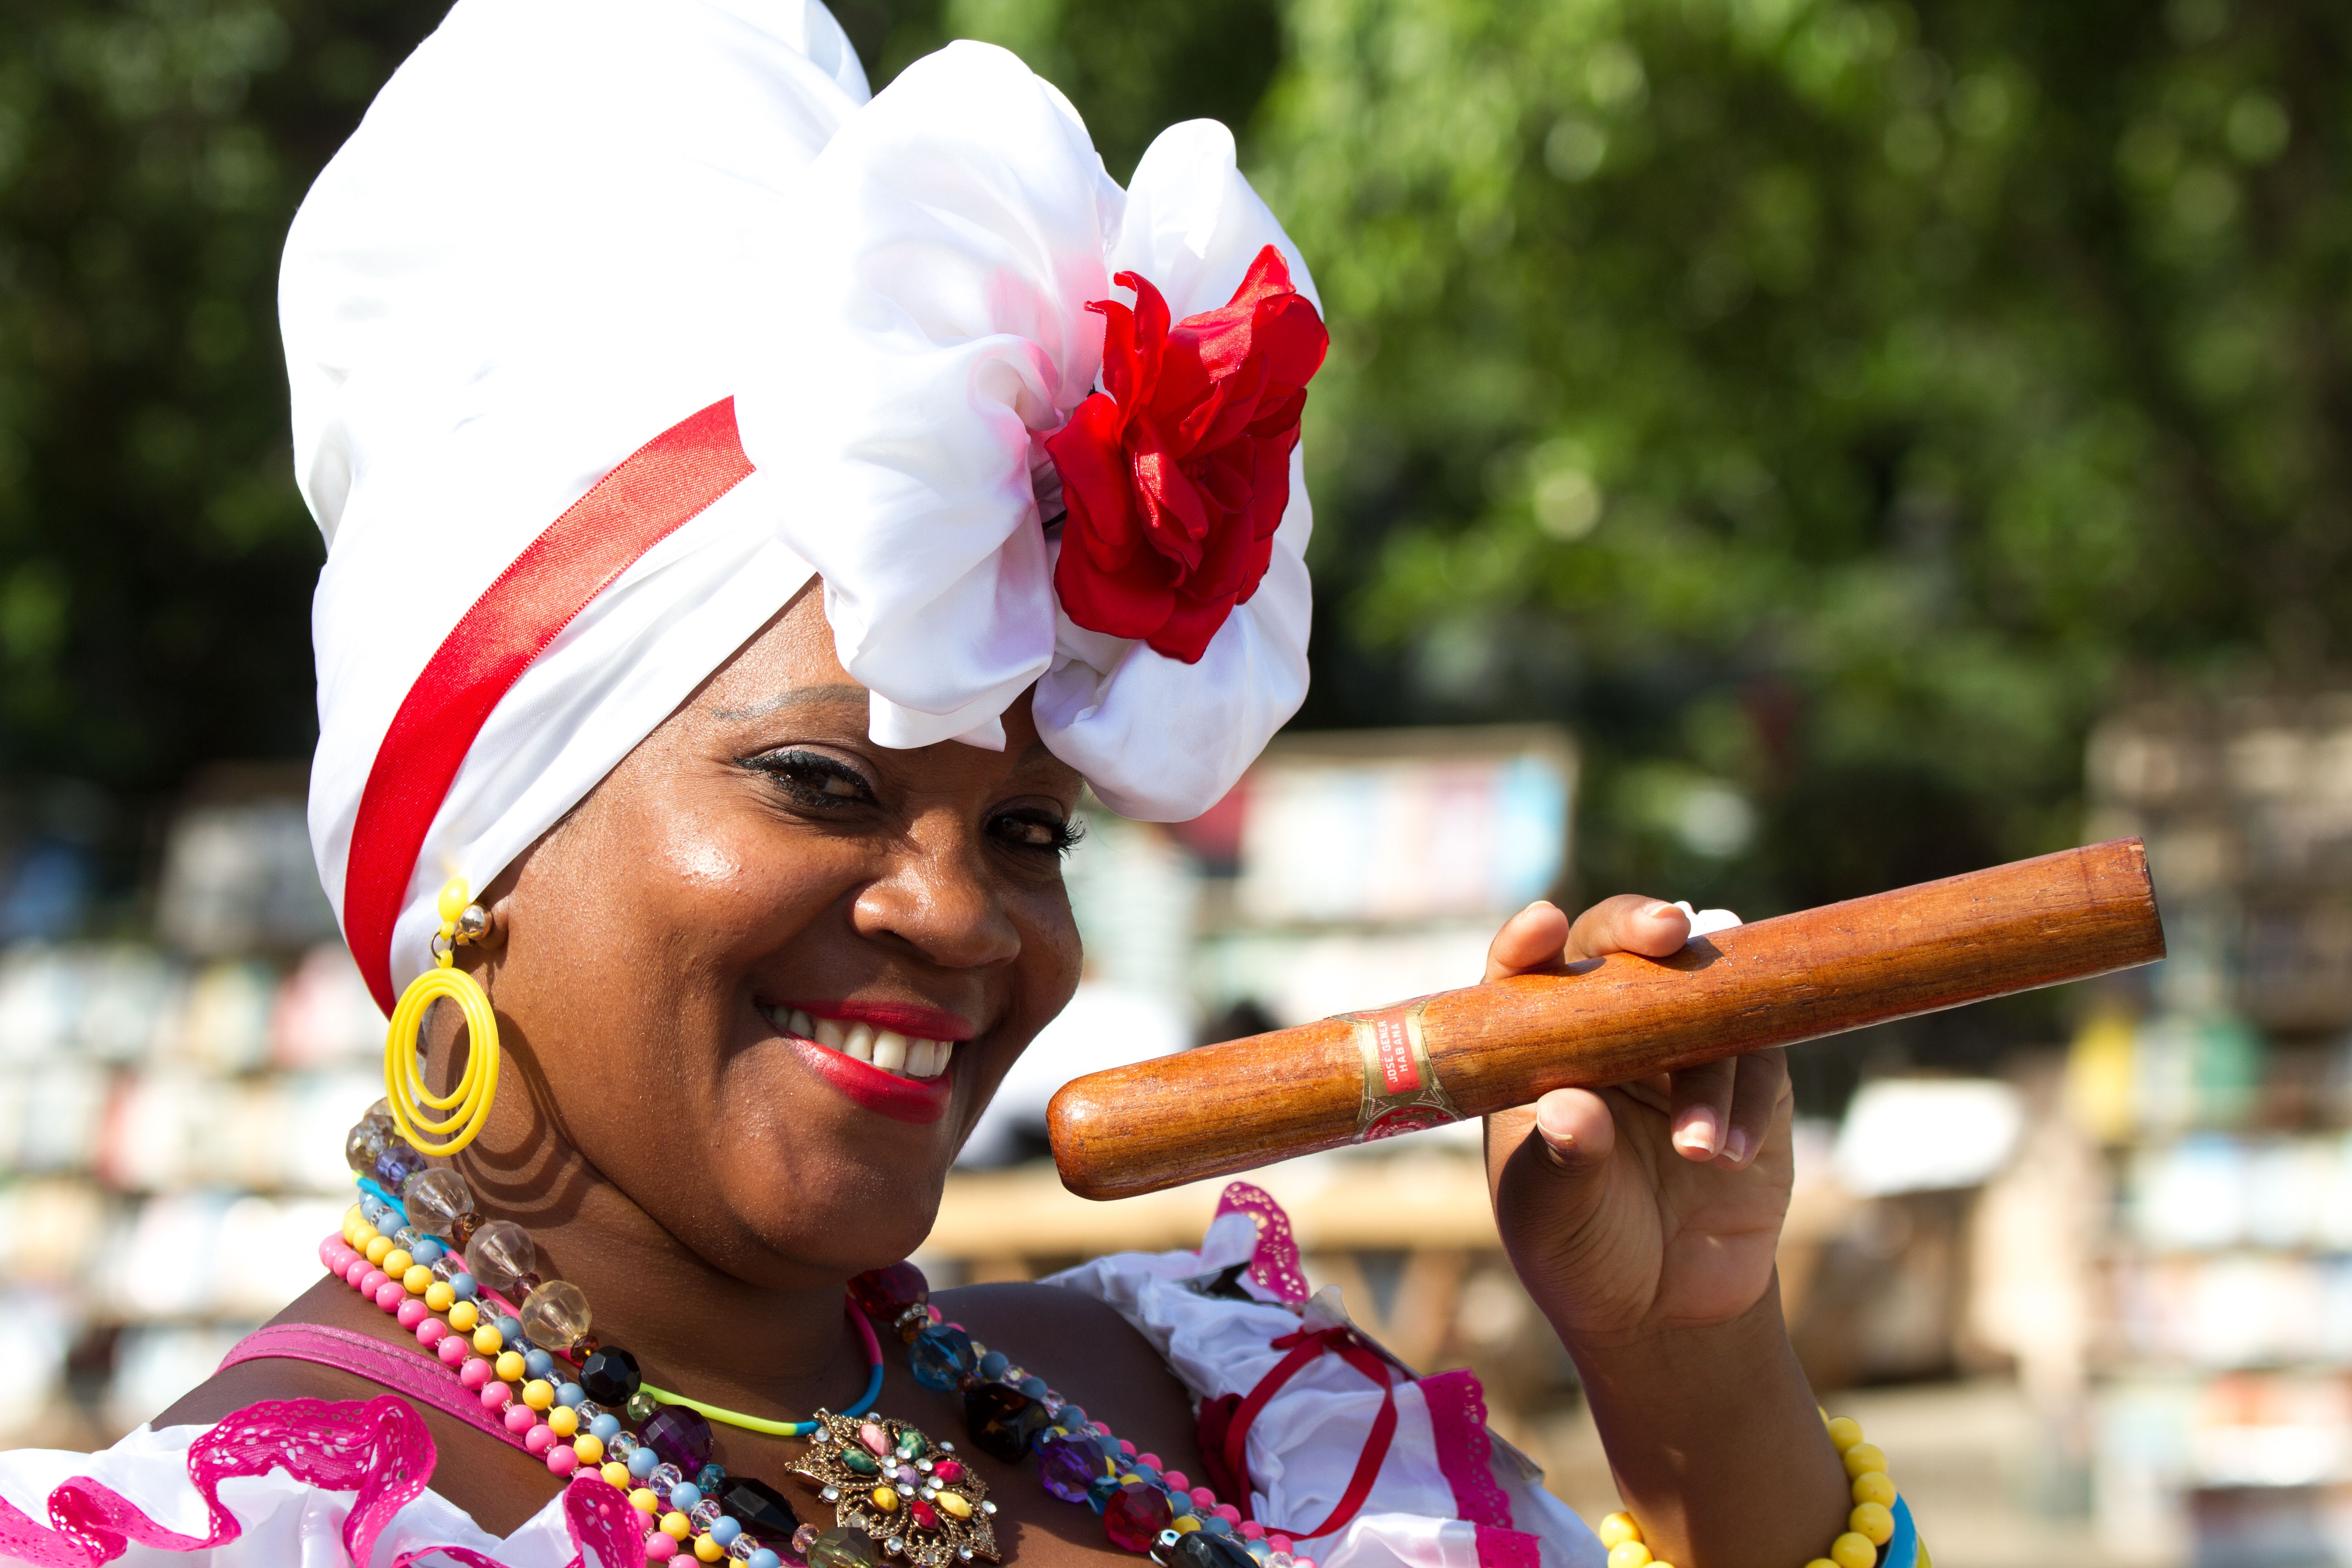
people, flower, portrait, black, jewellery, face, festival, hands, cigar, tradition, cuban, havana